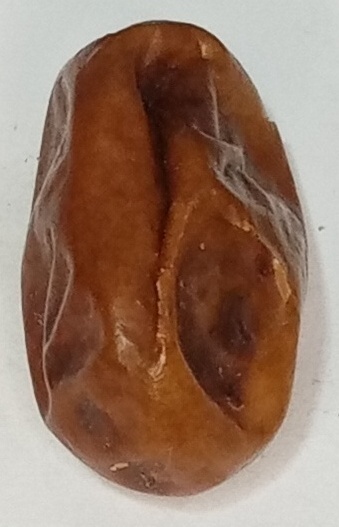
Variety: fasli-toto
Size: large
Grade: grade-1